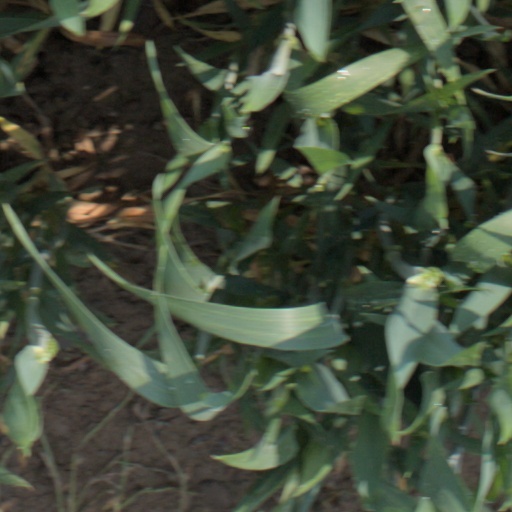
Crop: wheat